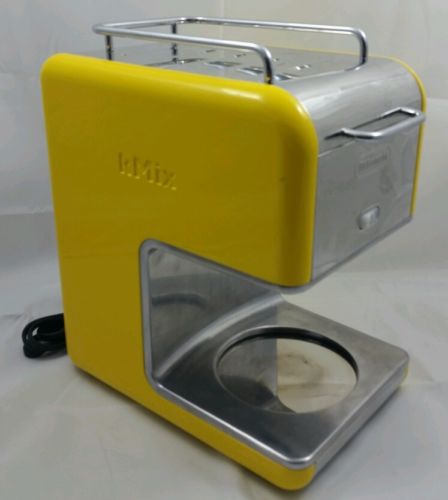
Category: coffee maker